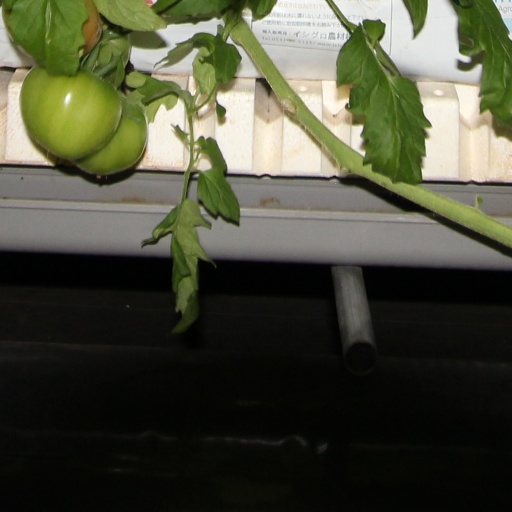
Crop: tomato